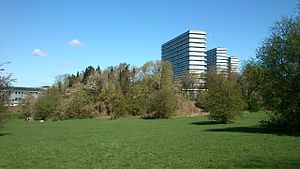
Langenæsparken / Galleri
Langenæsparken er en offentlig park i kvarteret Langenæs i Aarhus C, Danmark. Den liger vest for området Frederiksbjerg langs den buede vej Langenæs Allé mod syd og Aarhus' jernbaneterræn mod nord. Langenæsparken er en af de største parker i byen, og den består hovedsageligt af græsområder med spredte træer, og med et større område dedikeret til sportsfaciliteter. Dette inkluderer fodboldbaner, en grusbelagt løbesti, discgolf og picnicområde. Den blev anlagt i forbindelse med udviklingen af Langenæsområdet i 1970'erne, og i dag er det hovedsageligt et rekreativt område sammen med Frederiksbjerg Bypark mod vest og Rehabiliteringsparken mod syd. Parken ejes af Aarhus Kommune, men kan lejes til arrangementer.